Plastic pollution

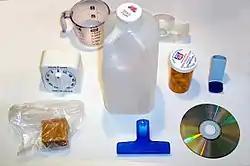
Household items made of various types of plastic.

Plastic exposure in amphibians has mostly been studied in adolescent life stages, when the test subjects are still dependent on an aquatic environment where it can be easier to manipulate variables experimentally. Studies on a common South American freshwater frog, "Physalaemus cuvieri" indicated that plastics may have the potential to induce mutagenic and cytotoxic morphological changes. Much more research needs to be done on amphibian response to plastic pollution, especially since amphibians can serve as initial indicator species of environmental decline. Freshwater mammals and birds have long been known to have negative interactions with plastic pollution, often resulting in entanglement or suffocation/choking after ingesting. While inflammation within the gastrointestinal tract in both groups has been noted, unfortunately there is little to no data on the toxicological effects of plastic pollutants in these organisms. Fish have been studied the most regarding plastic pollution in freshwater organisms, with the majority of studies indicating evidence of plastic ingestion in wild-caught samples and lab specimens. There have been some attempts to look at lethality of plastics in a common freshwater model species, "Danio rerio", aka zebrafish. Increased mucus production and inflammation response in the "D. rerio" GI tract was noted, but additionally, researchers noted a distinct shift in the microbial communities within the zebrafish intestinal microbiome. This finding is significant, as research within the last few decades has increasingly revealed how much power intestinal microbiomes have regarding their host's nutrient absorption and endocrine systems. Because of this, plastics may have a far more drastic effect on individual organism health than is currently known so far, thus warranting the need for further research as soon as possible. Many of these findings also have been found in a laboratory setting, so more effort needs to be channeled into measuring plastic abundance and toxicology in wild populations.